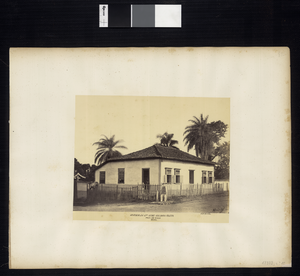
La collection Thereza Christina Maria se compose de 21 742 photographies réunies par l'Empereur Pedro II sa vie durant